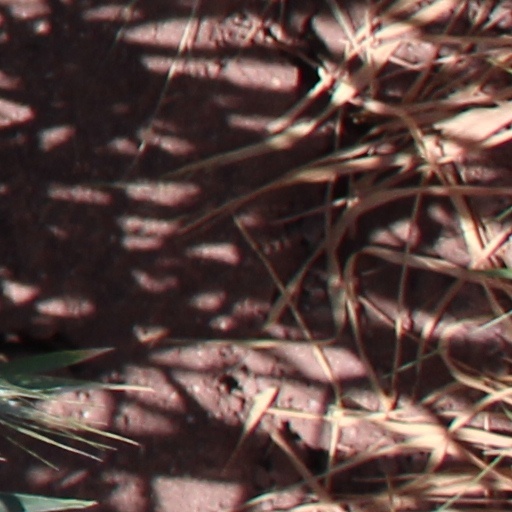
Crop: wheat